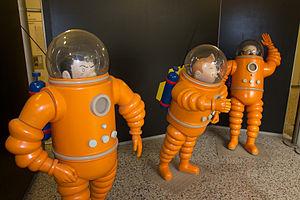
Objectif Lune est le seizième album de bande dessinée des Aventures de Tintin. Sa prépublication dans les pages du journal Tintin se confond avec celle de l’album suivant, On a marché sur la Lune. C'est d'ailleurs uniquement sous ce dernier titre que l'aventure est présentée. 24 planches sont prépubliées du 30 mars 1950 au 7 septembre 1950 puis 93 autres du 9 avril 1952 au 30 décembre 1953. L’album paraît en 1953.